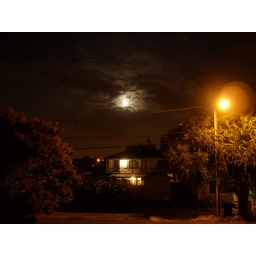
I shot these with some long exposures from my bedroom window one night. I like it here in California.